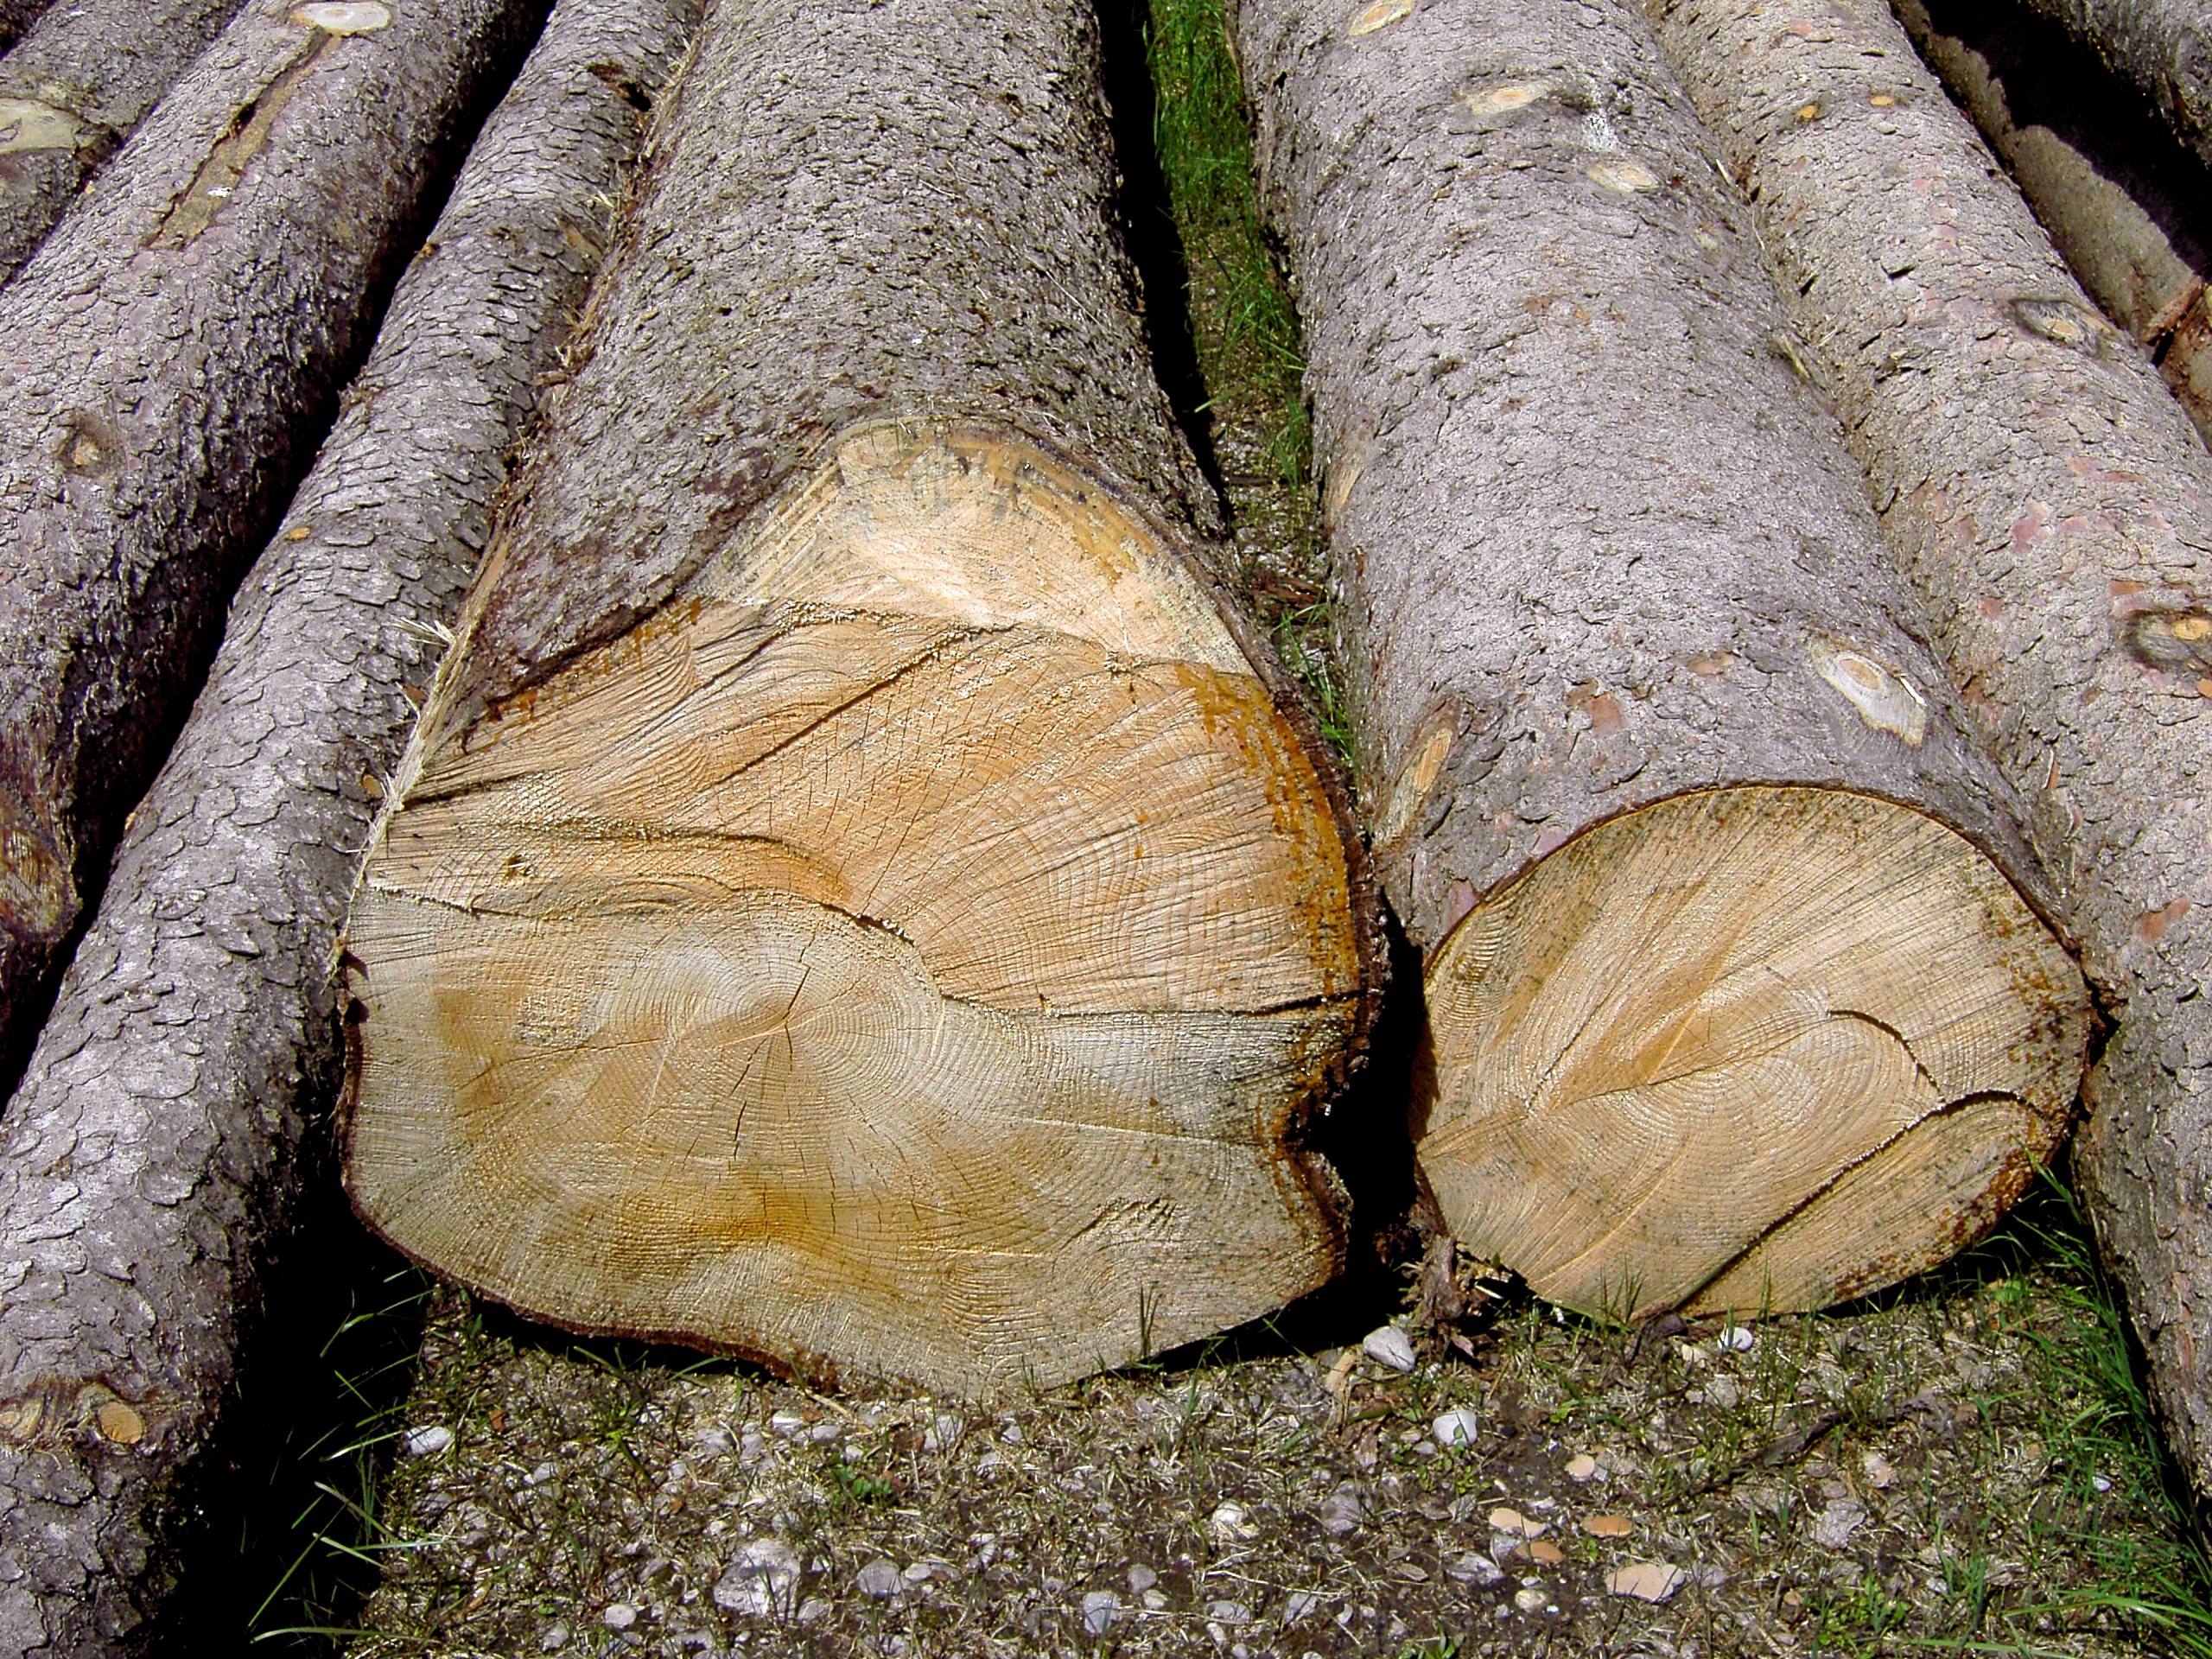
work, tree, nature, forest, rock, branch, structure, plant, wood, leaf, trunk, bark, log, produce, autumn, soil, botany, lumber, flora, season, close up, tribe, tree bark, section, flowering plant, plant stem, woody plant, land plant, wood picture, felled tree trunks